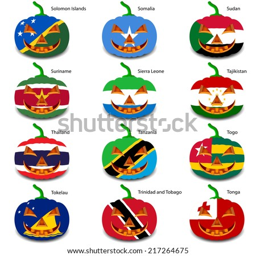
set pumpkins for western christian holiday as a flags of the world .